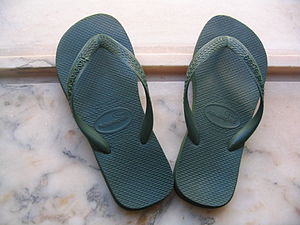
Klipklapper
Et par grønne kliplappere.
Klipklappere er en type letpåtageligt fodtøj, som typisk anvendes om sommeren. De anvendes typisk i uformelle omgivelser, fx til udendørs og på stranden.